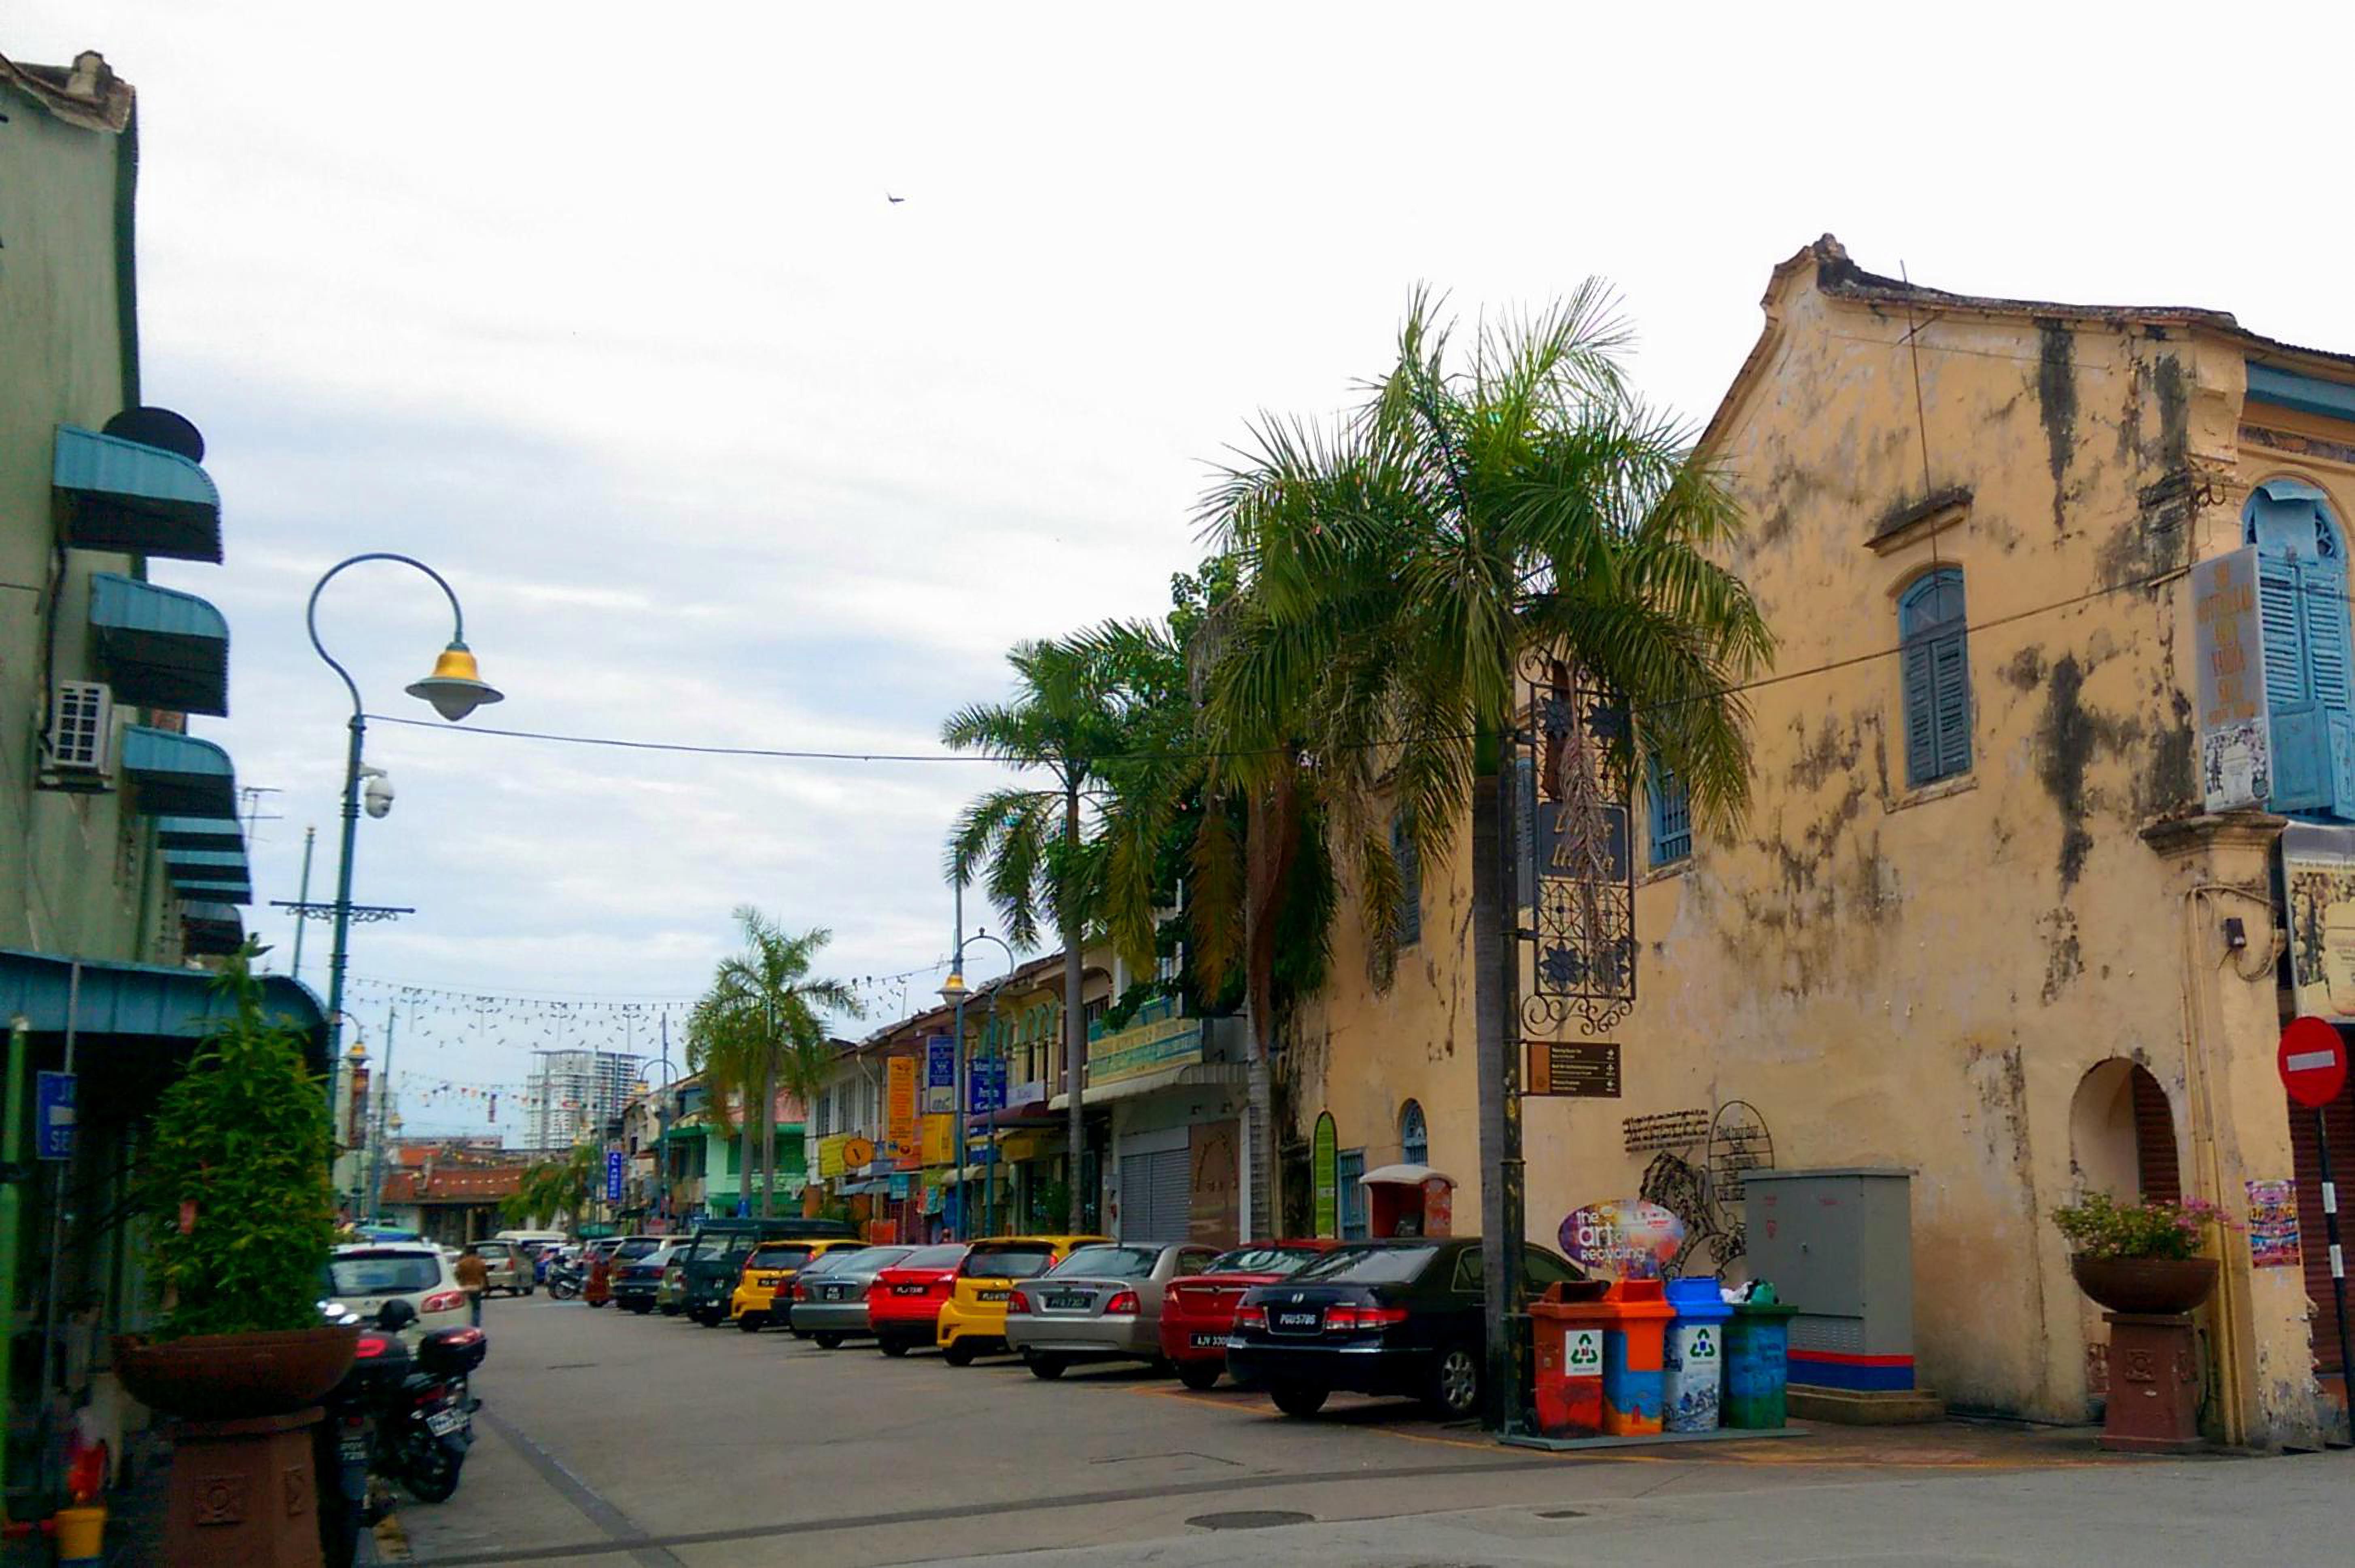
color, street, city, tropical, penang, malaysia, neighbourhood, town, urban area, downtown, human settlement, road, mode of transport, building, residential area, architecture, tree, infrastructure, house, thoroughfare, vacation, mixed use, tourism, vehicle, plant, travel, facade, village, pedestrian, family car